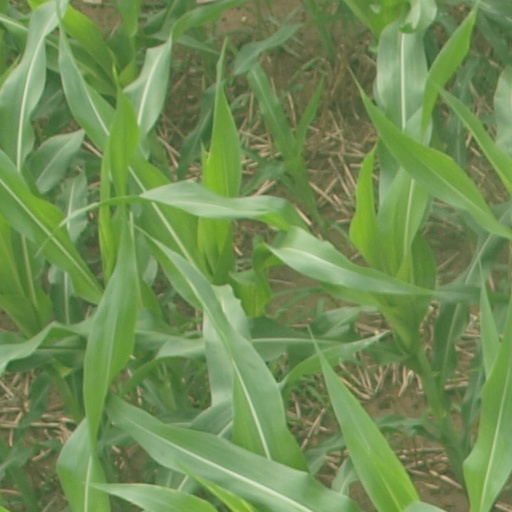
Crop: maize; corn